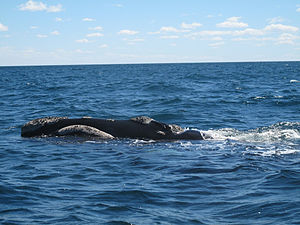
Patagonien
Patagonien er et område i Sydamerika øst for Andesbjergene.